Charles de Lambert (soldier)

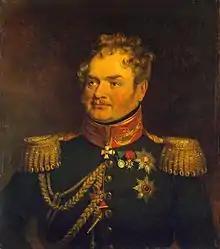
Portrait by George Dawe (1820–1825)

Count Charles-Marie de Lambert (15 June 1773 – 30 May 1843) was a French royalist general who fought for Russia during the Napoleonic Wars.